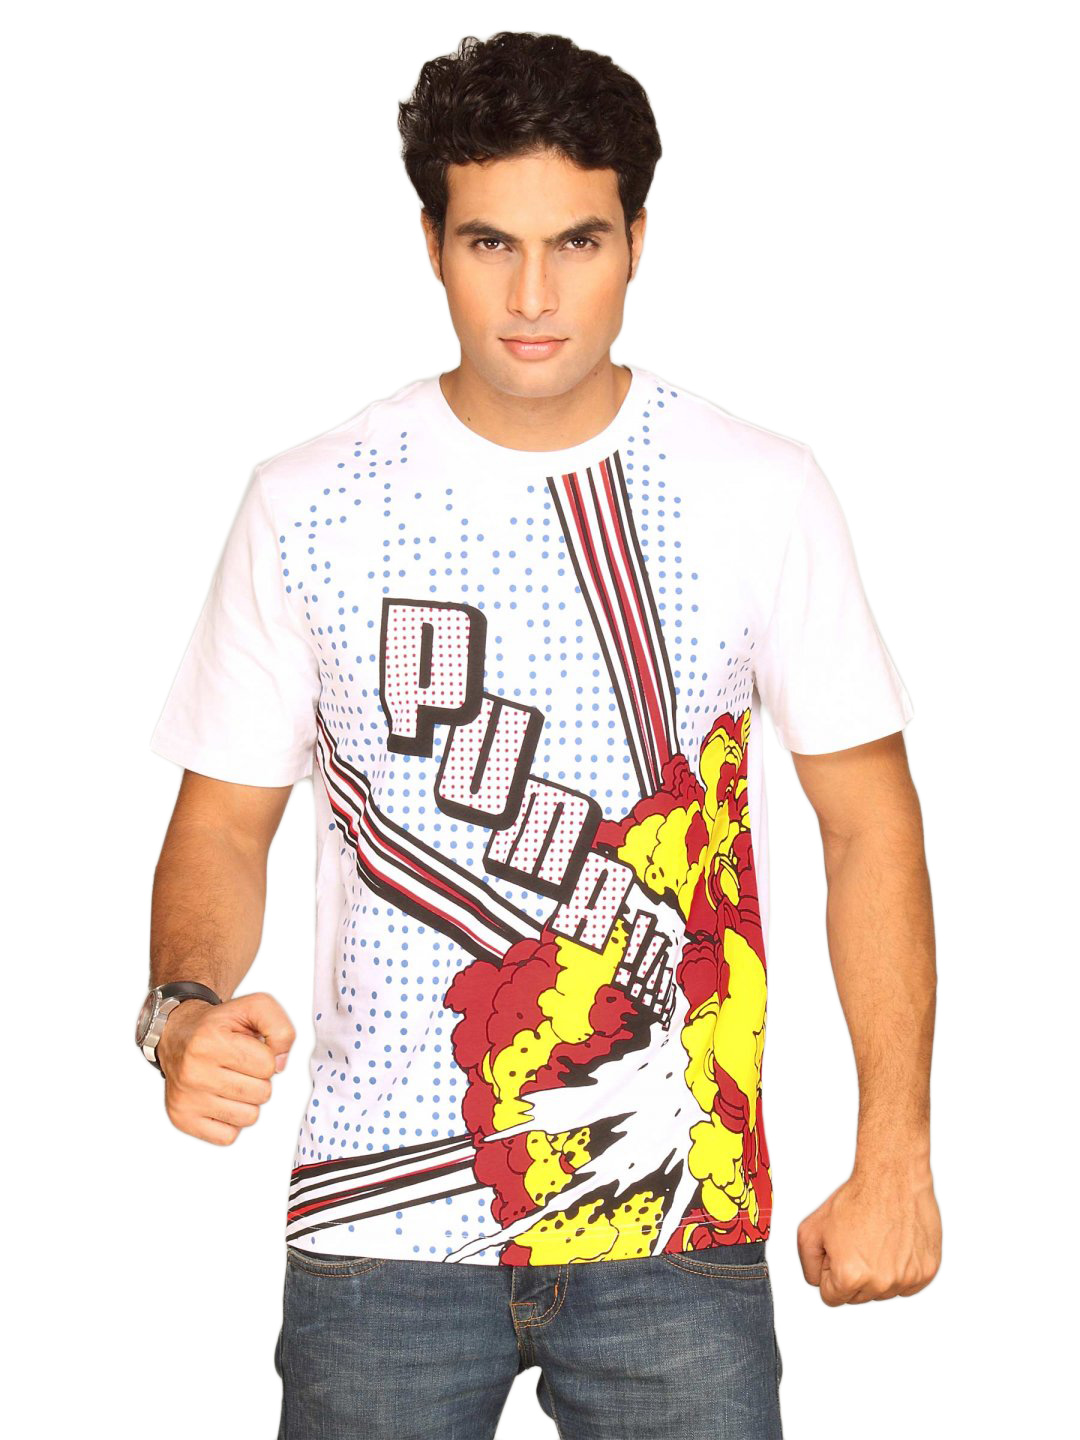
Puma Men's Pop Graphic White T-shirt
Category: Apparel / Topwear / Tshirts
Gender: Men
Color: White
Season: Summer 2011
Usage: Sports